List of international presidential trips made by Urho Kekkonen

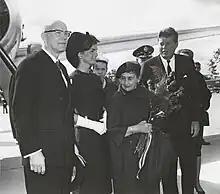
Urho Kekkonen (left), Sylvi Kekkonen (second right), John F. Kennedy, and Jacqueline Kennedy in 1961 in Washington Dulles International Airport.

Below is a complete list of presidential visits made by President of Finland Urho Kekkonen.